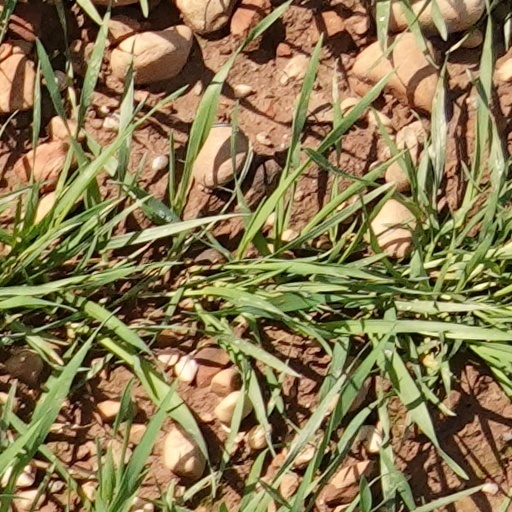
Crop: wheat